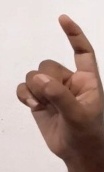
ASL sign: Z